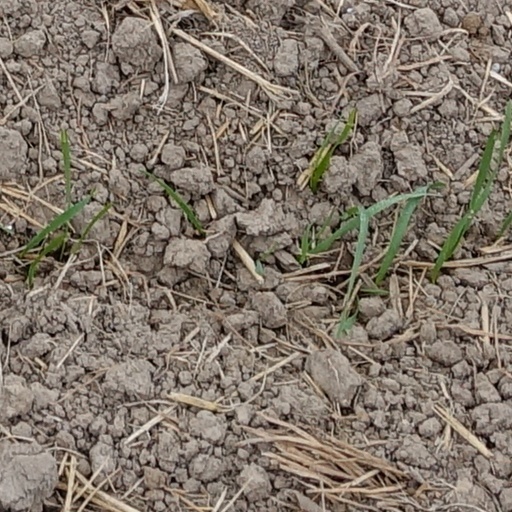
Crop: wheat